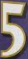
Number: 5